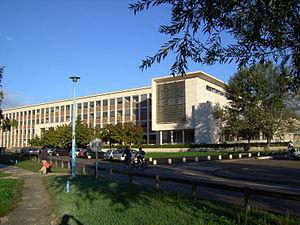
Le domaine universitaire de Talence Pessac Gradignan est le campus de l’agglomération bordelaise. Il accueille environ 65 000 étudiants, 5 000 chercheurs et enseignants et 3 000 membres du personnel. Sa superficie totale est de 235 hectares, ce qui en fait le troisième plus grand campus de France après celui de l'Université Paris-Sud et de l'université-Toulouse-III-Paul-Sabatier.
L’université Bordeaux-I ou université Bordeaux-1-Sciences-et-Technologies, de nom d’usage « université Bordeaux 1 Sciences et Technologies, est une université française ayant existé entre 1971 et 2013. Elle fusionne le 1ᵉʳ janvier 2014 avec deux autres universités bordelaises pour former l'université de Bordeaux.
La Nouvelle-Aquitaine est une région administrative française, créée par la réforme territoriale de 2015 et effective au 1ᵉʳ janvier 2016, après les élections régionales de décembre 2015.